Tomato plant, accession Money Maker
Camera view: tilt-top (135 deg); turntable rotation: 240 degrees
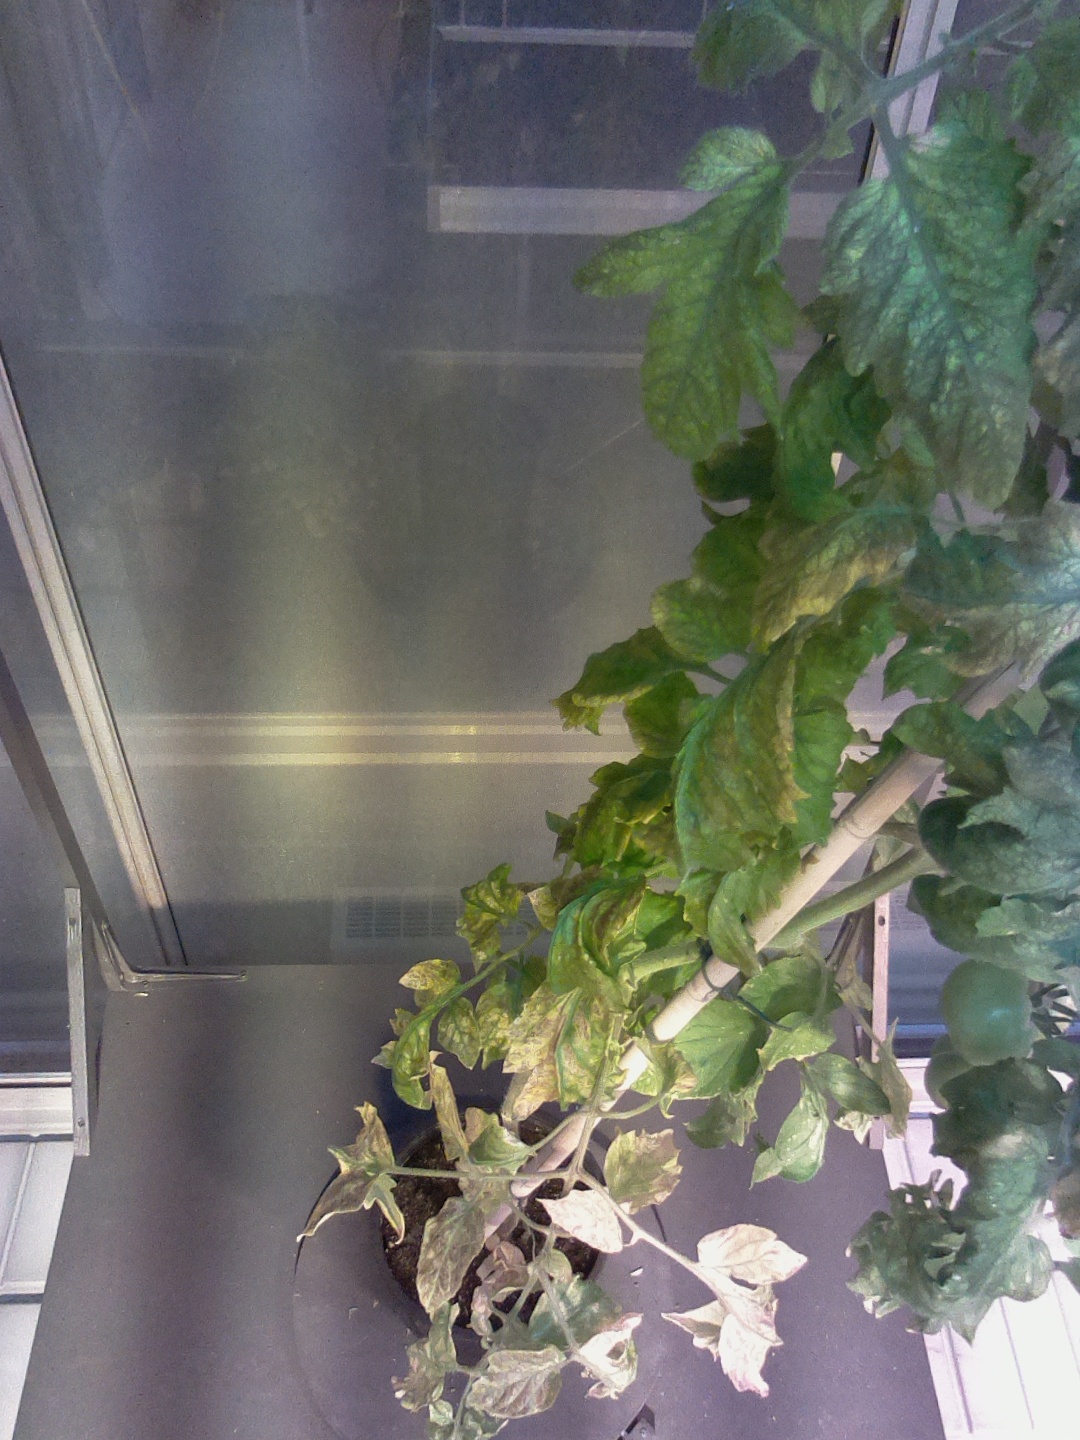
BBCH growth stage 79: 90% -100% of final fruit size